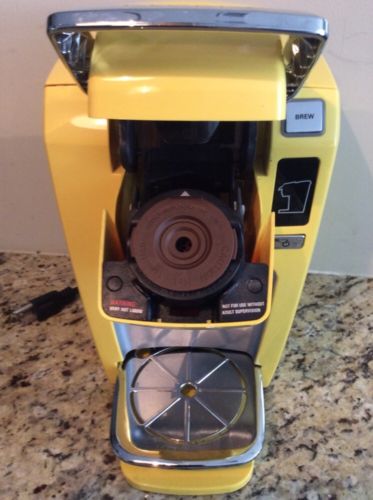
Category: coffee maker